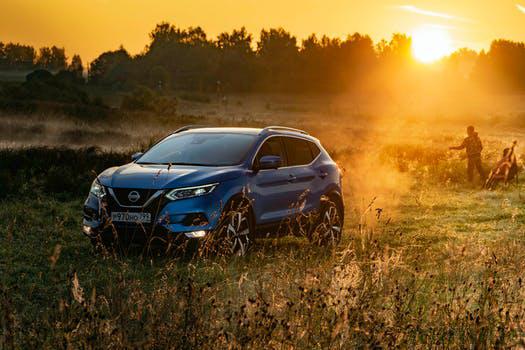
Label: Watermark